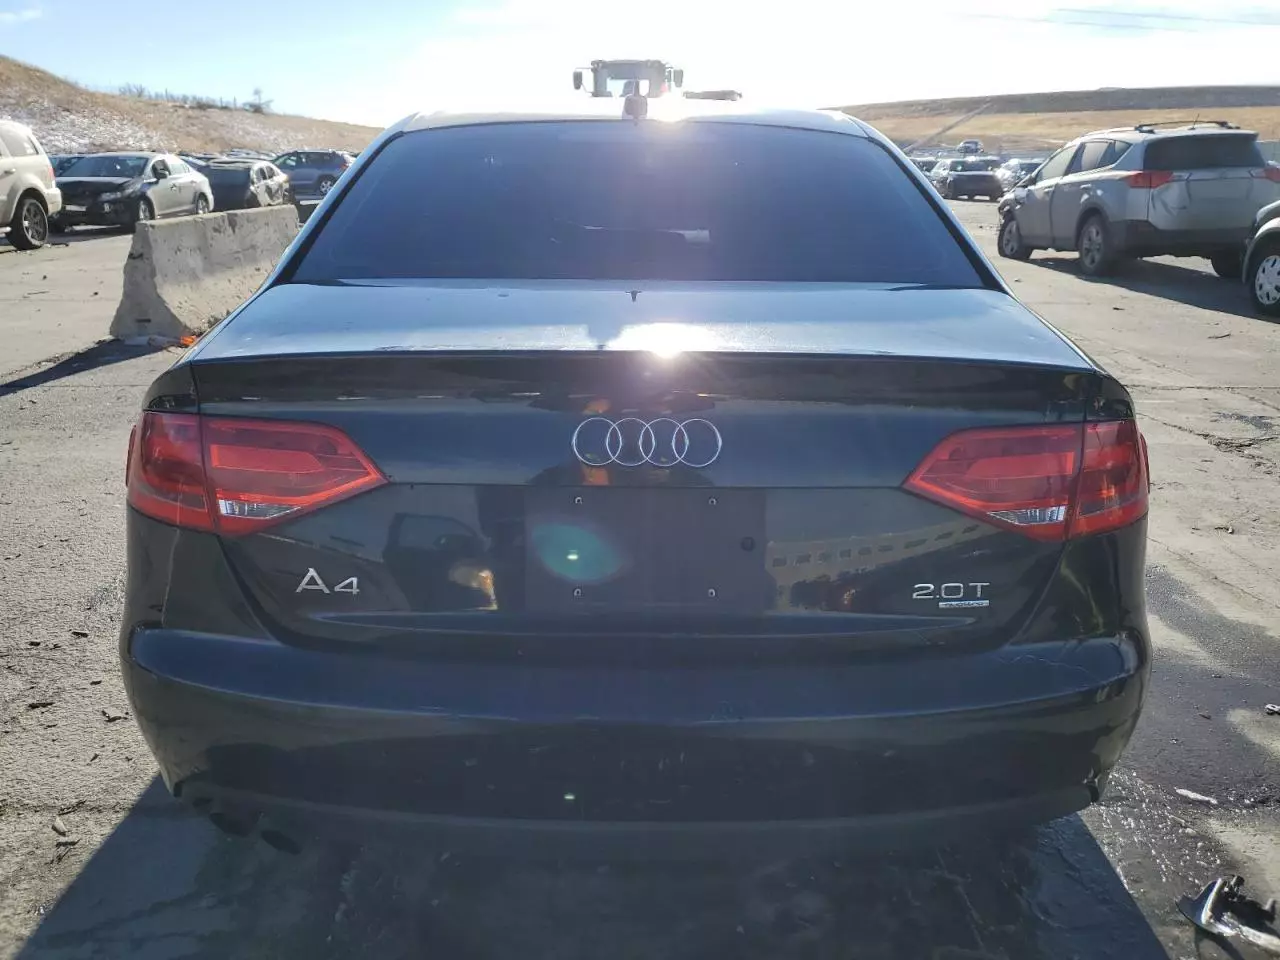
Aucun dommage détecté.
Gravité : aucun